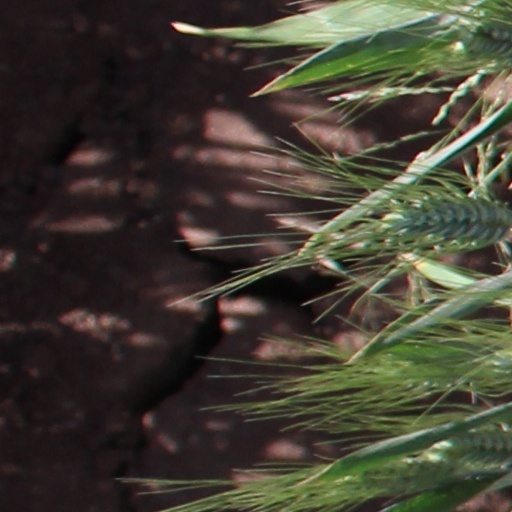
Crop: wheat